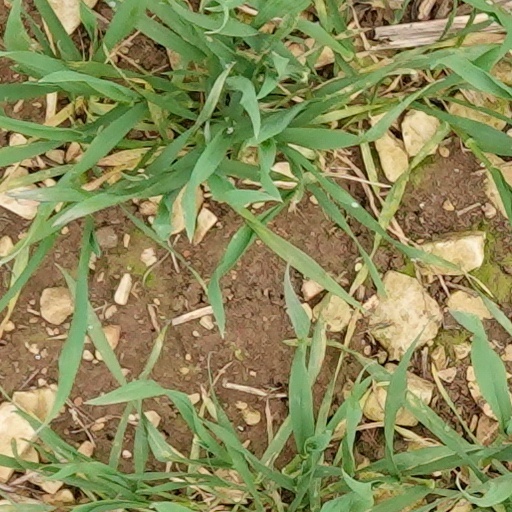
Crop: wheat